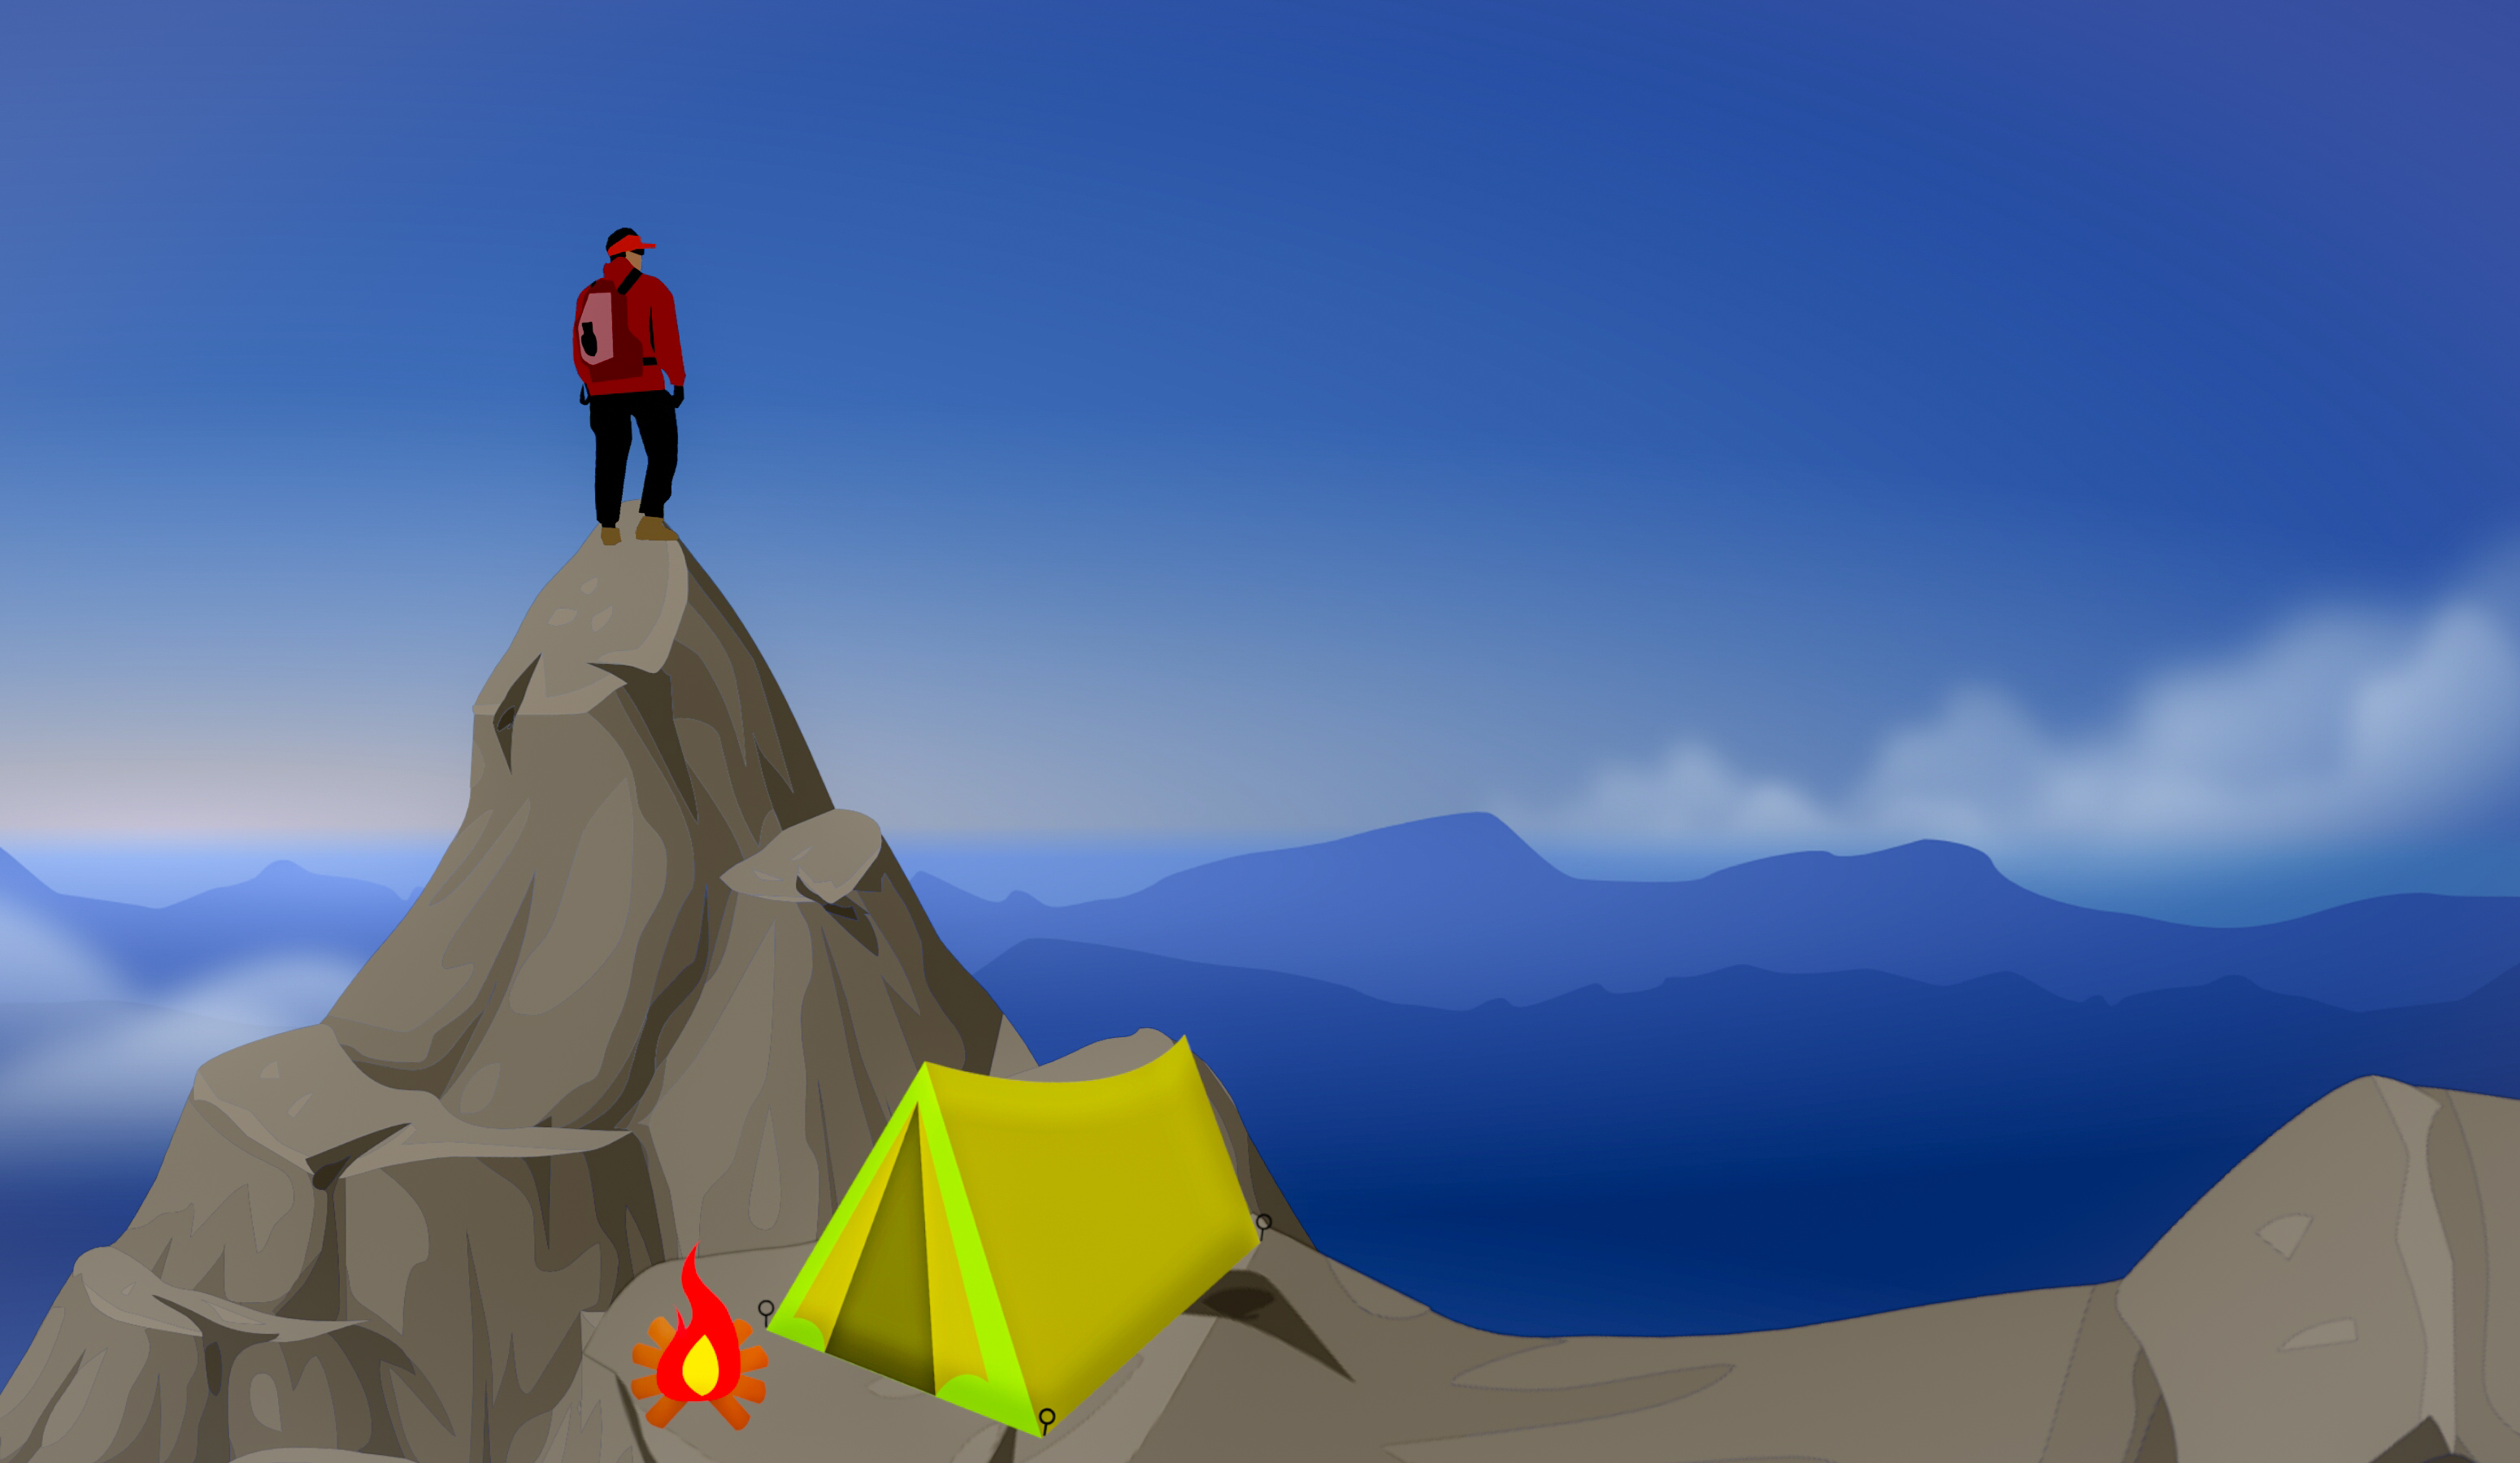
hiking, camp, night, campfire, man, alone, adventure, bonfire, mountain, sky, active Climber, backpacker, flame, hike, traveler, travel, nature, outdoor, spirit, scene, mountainous landforms, blue, summit, illustration, landscape, recreation, world, hill, leisure, rock, slope, mountain range, tourism, art